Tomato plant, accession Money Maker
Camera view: bottom (45 deg); turntable rotation: 300 degrees
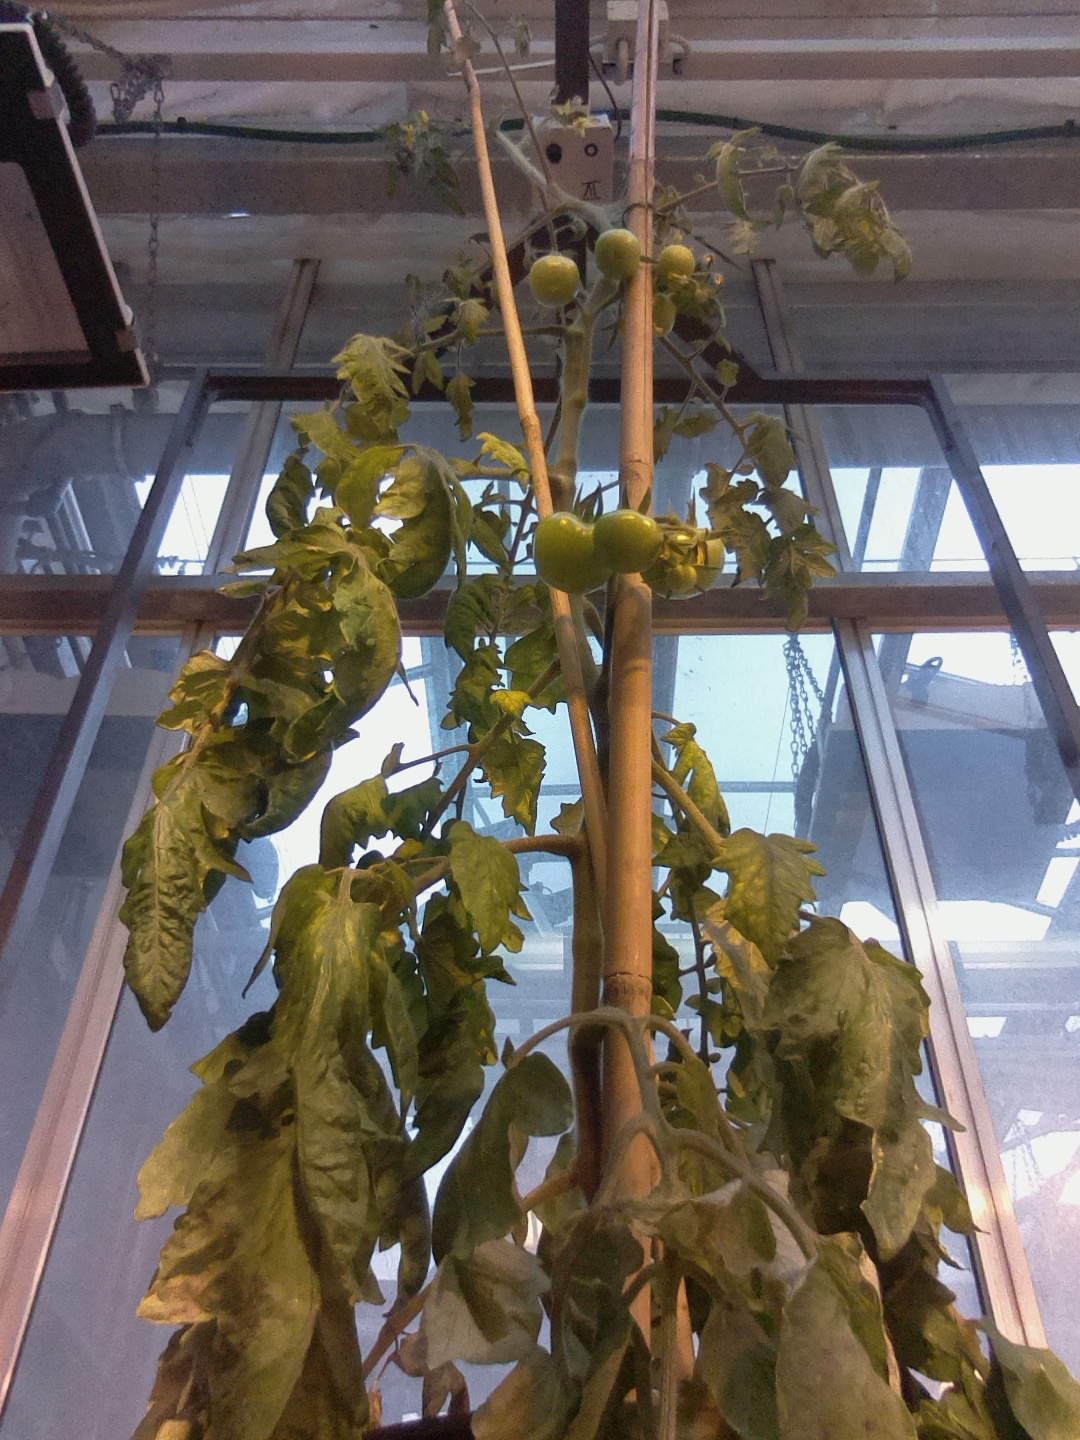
BBCH growth stage 74: 40%-50% of final fruit size